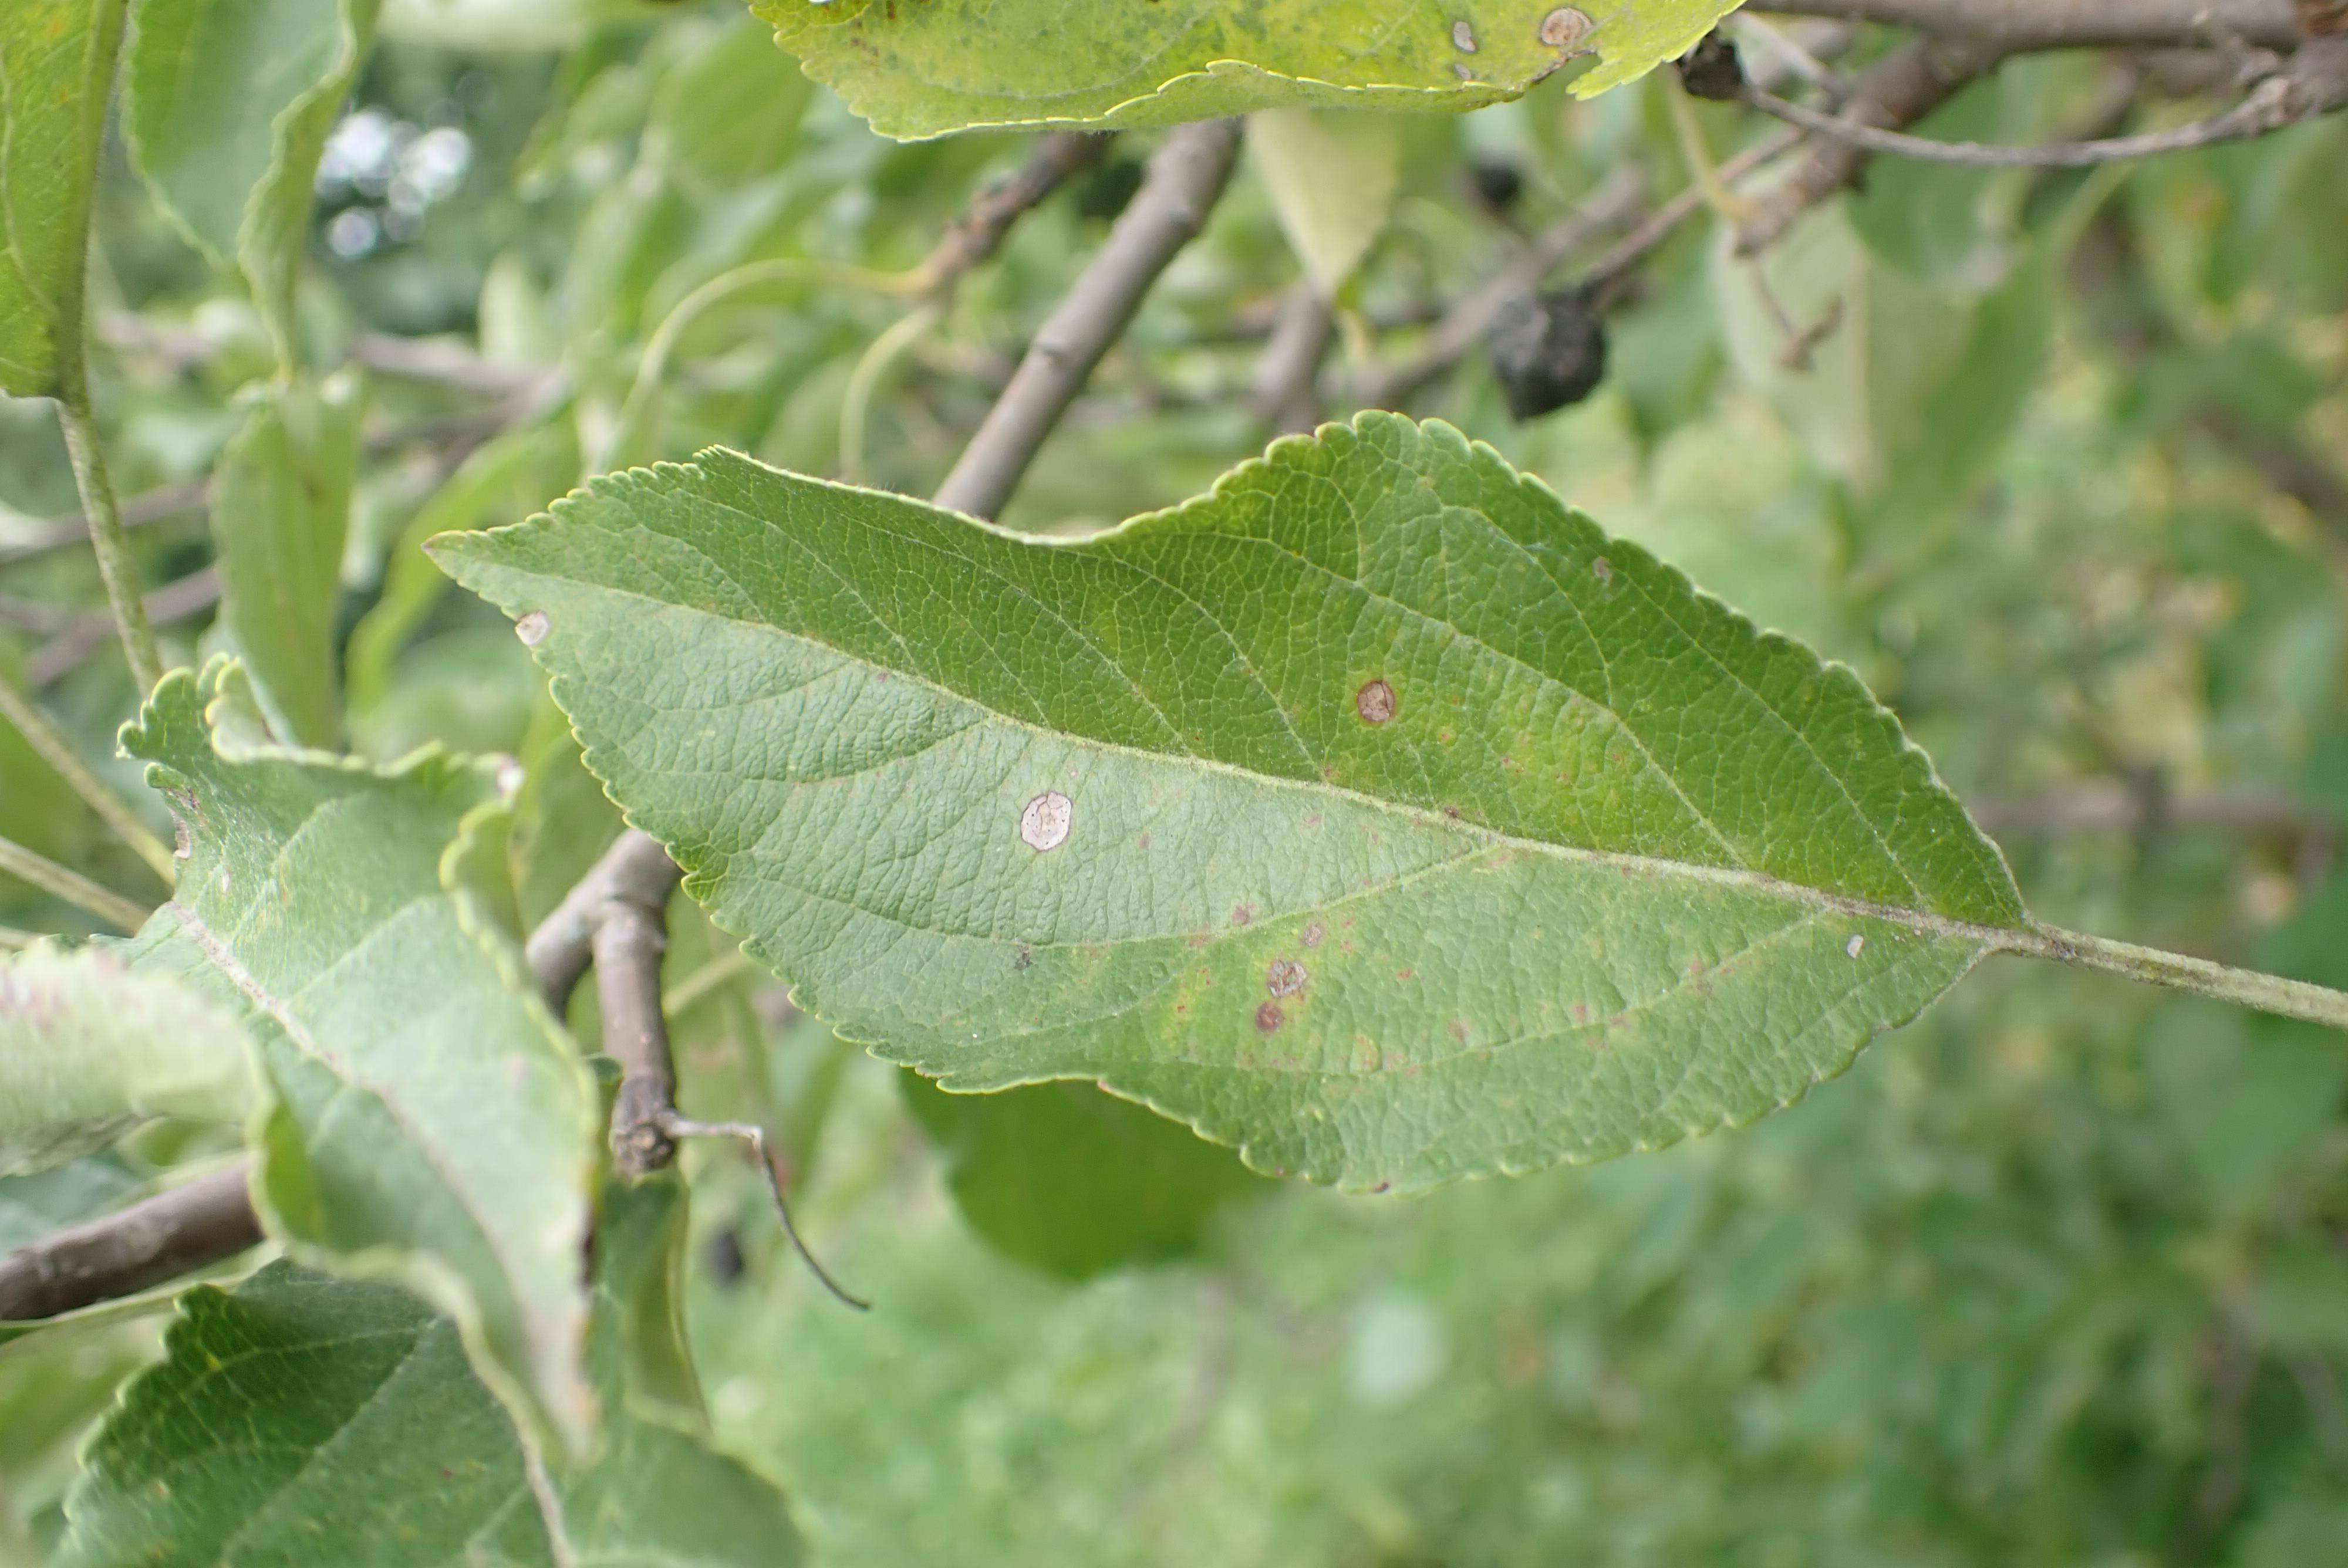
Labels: complex